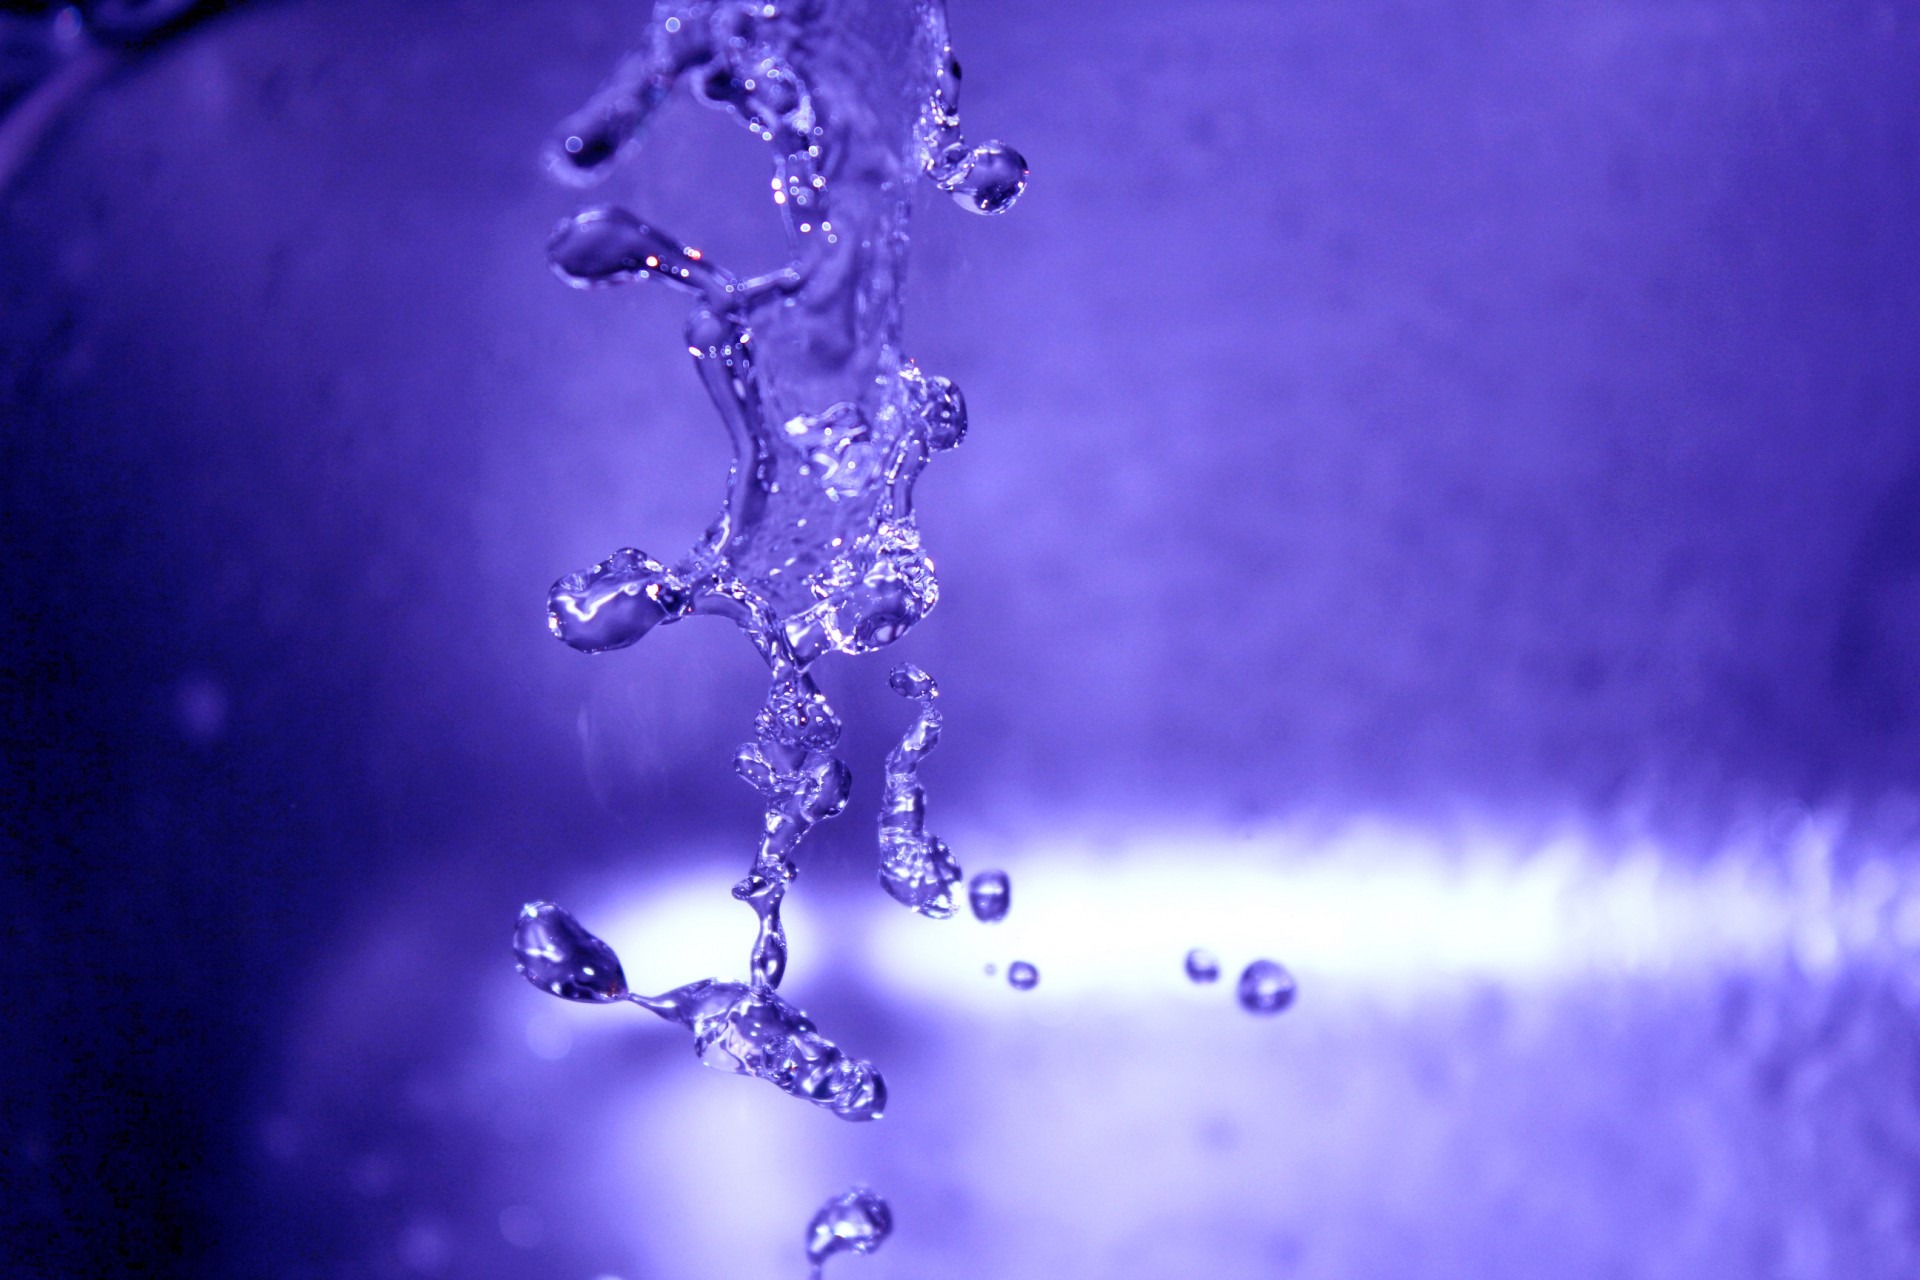
water, drop, liquid, flower, purple, ice, reflection, darkness, blue, background, violet, freezing, macro photography, computer wallpaper, violet background water, violet background